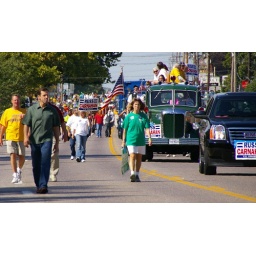
Representative Carnahan walking Affton Days' parade route followed by Bill Griffin's green fire truck.